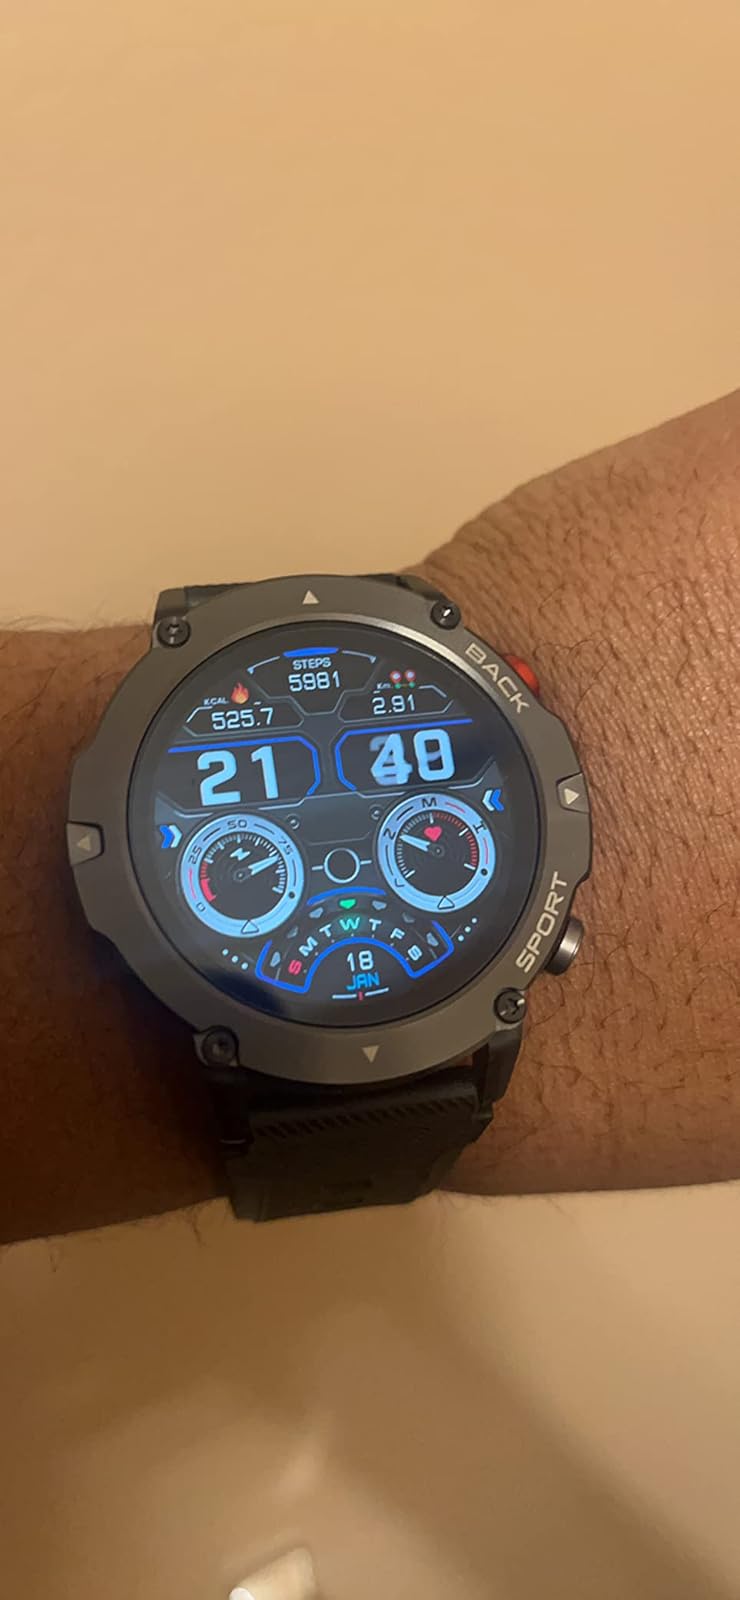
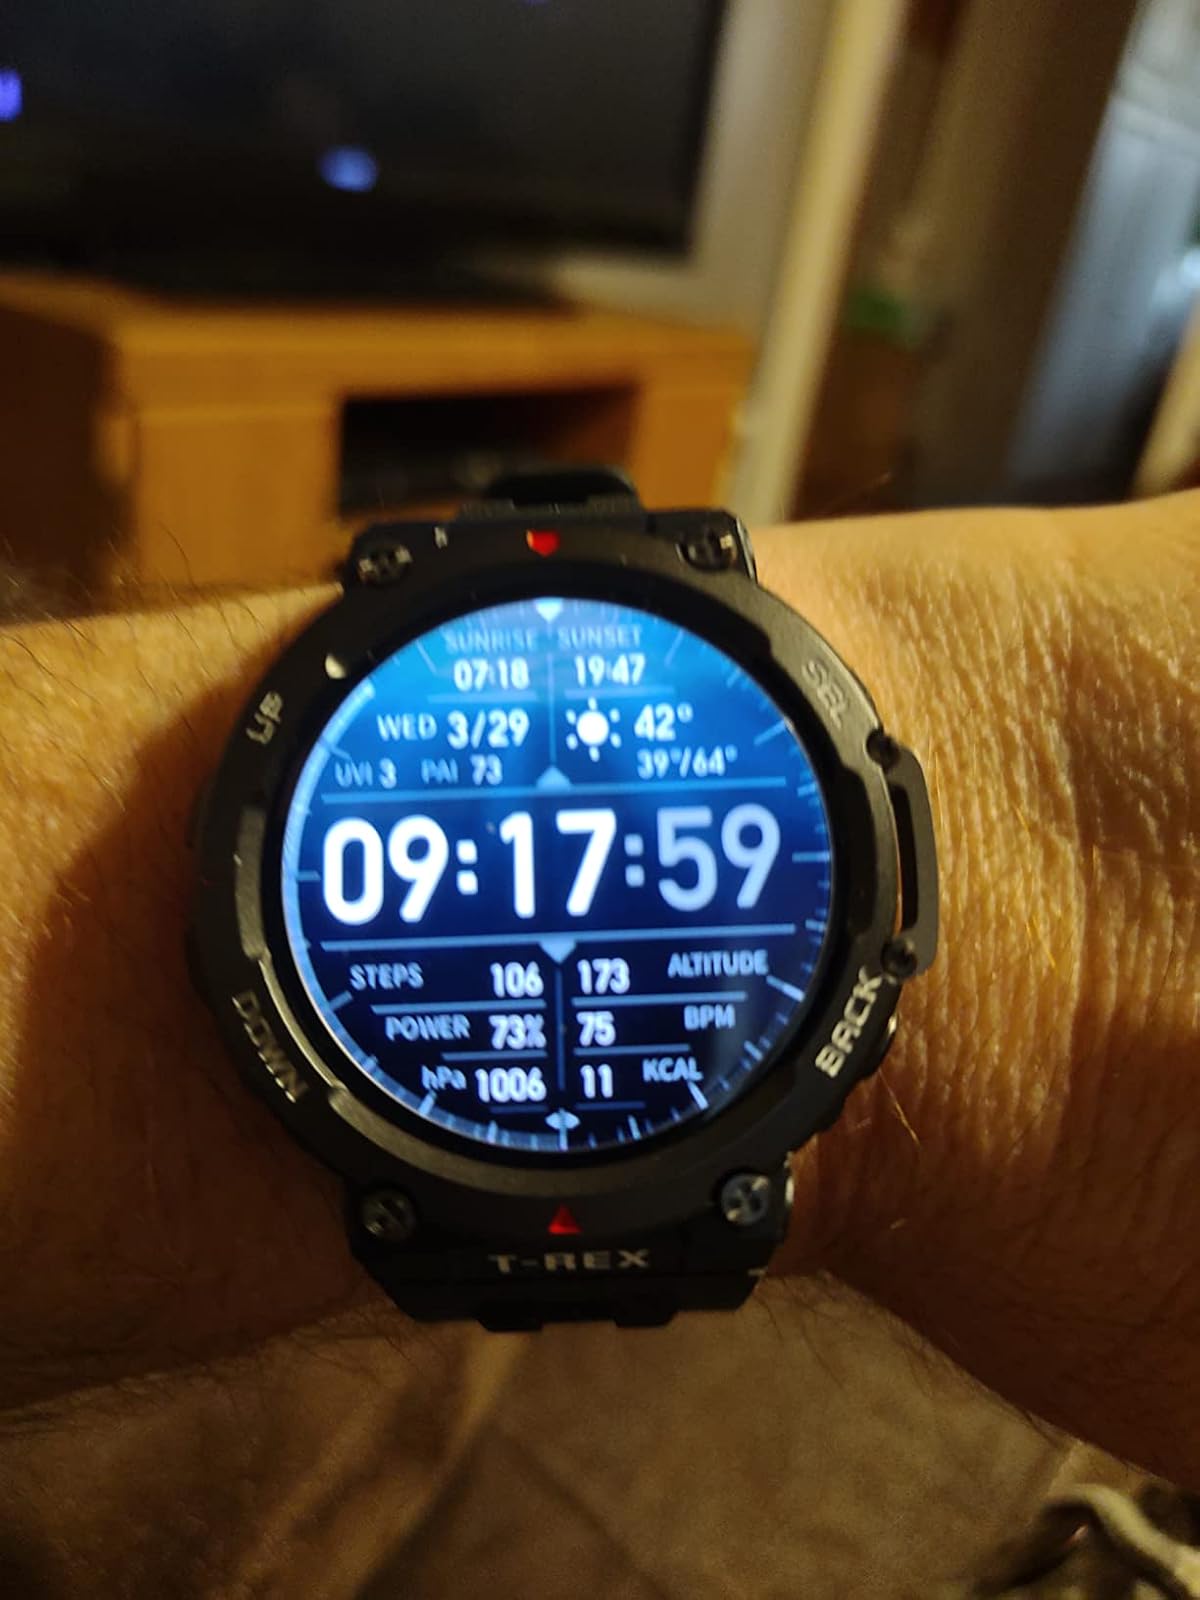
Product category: smartwatch
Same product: no